Miles M.20

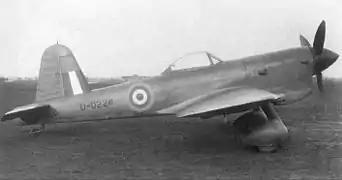
Second prototype of the Miles M.20

The Miles M.20 was a Second World War British fighter developed by Miles Aircraft in 1940. It was designed as a simple and quick-to-build "emergency fighter" alternative to the Royal Air Force's Spitfires and Hurricanes should their production become disrupted by bombing expected in the anticipated German invasion of the United Kingdom. Due to the subsequent shifting of the German bombing effort after the Battle of Britain towards British cities in what became known as The Blitz, together with the dispersal of British fighter manufacturing, the Luftwaffe's bombing of the original Spitfire and Hurricane factories did not seriously affect production, and so the M.20 proved unnecessary and the design was not pursued.